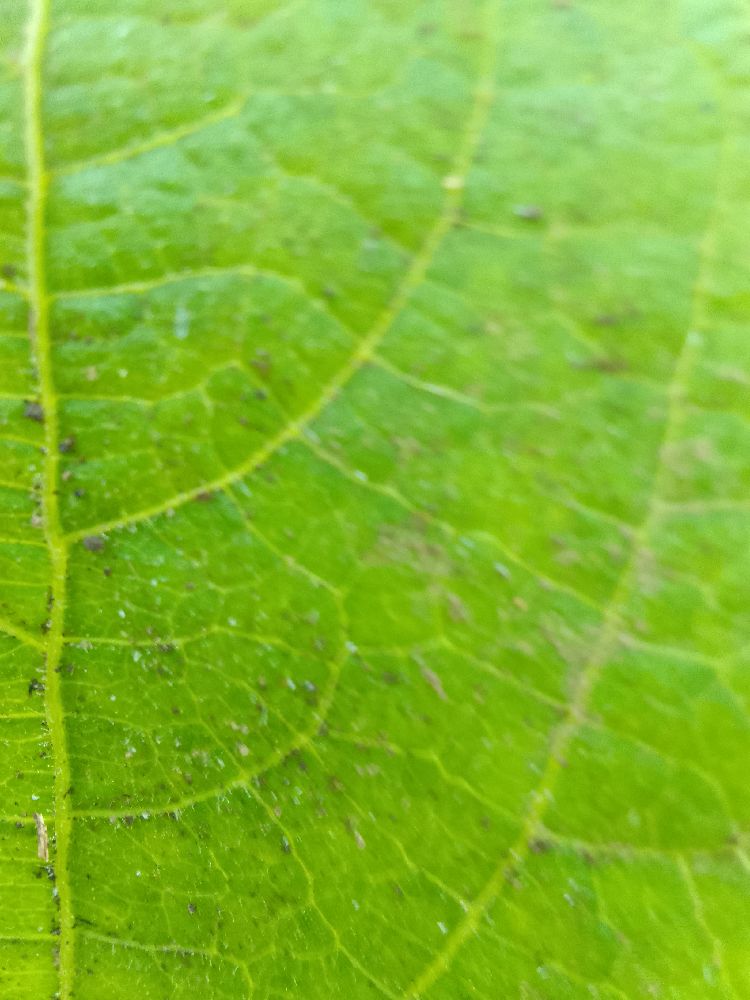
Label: healthy